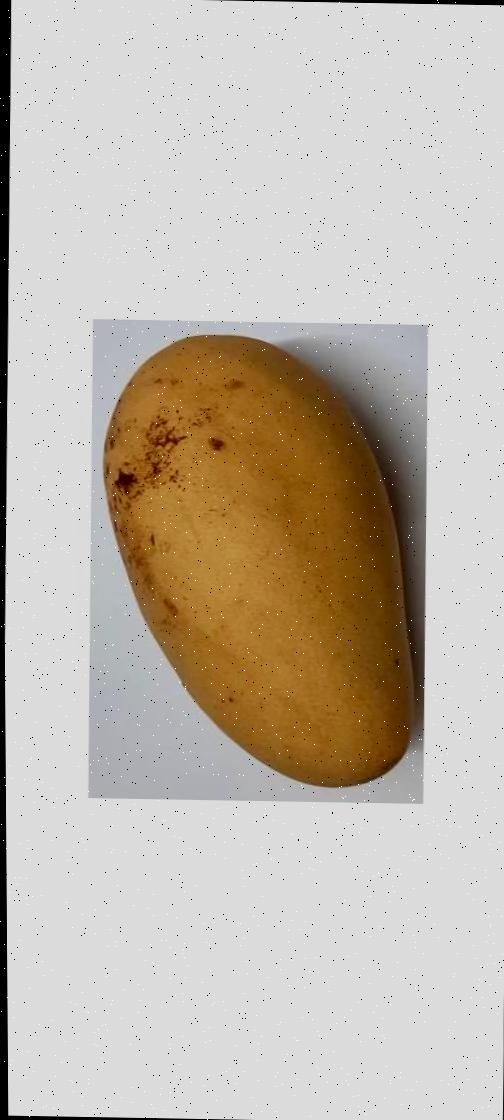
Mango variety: Katimon